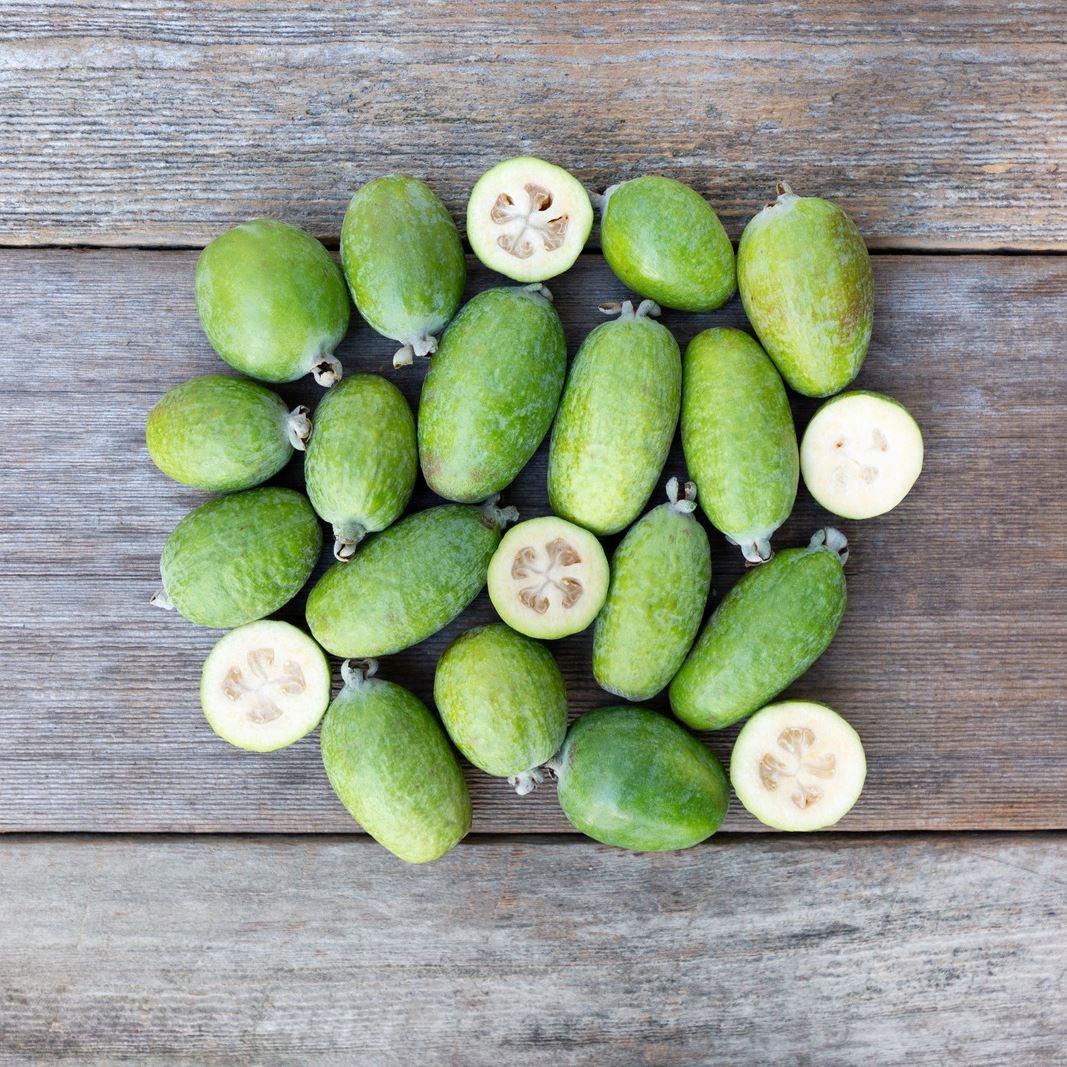
Organic Pineapple Guava (1 lb)
Approx. 6-8 fruits per lb The pineapple guava, also called feijoa, offers an intensely flavorful experience. Its pulp delivers a sweet-tart taste reminiscent of tropical fruits like pineapple and mango. Simply cut these compact egg-shaped fruits in half and use a spoon to scoop out the soft, ivory-colored interior. *Missing Ingredient catalog items are sourced in CA first from our network of trusted organic farmers, with select items from Mexico, Canada & South America to ensure availability and quality.
Brand: Lonely Mountain Farm
Category: Food, Beverages & Tobacco > Food Items > Fruits & Vegetables > Fresh & Frozen Fruits > Feijoas